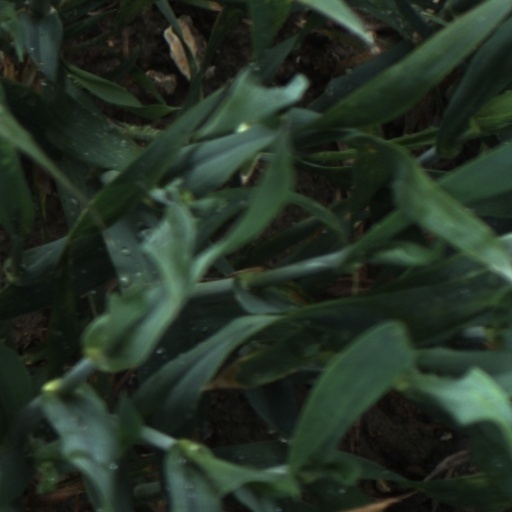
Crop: wheat